ParticipACTION

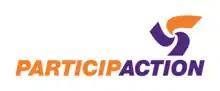
The ParticipACTION logo

ParticipACTION is a Canadian non-profit charitable organization and an enduring part of Canada’s physical activity history, encouraging people to get healthy by getting active since 1971. Through its award-winning public education campaigns, best-in-class thought leadership and innovative engagement initiatives, the organization is working to build a more resilient and accessible culture of movement by removing barriers and creating opportunities for everyone living in Canada to make room to move in their daily lives. With a mission to help people move more where they live, learn, work and play, ParticipACTION envisions a Canada where physical activity is a vital part of everyday life for everyone.